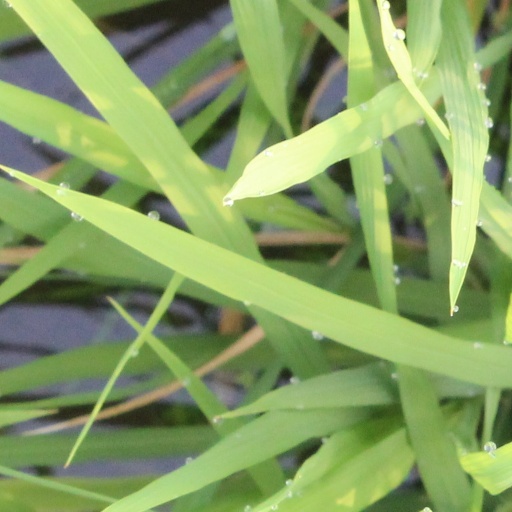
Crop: rice